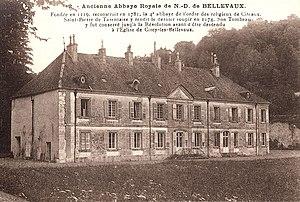
Ancienne Abbaye Royale N.-D. de Bellevaux
La liste des sites classés de la Haute-Saône présente les sites naturels classés du département de la Haute-Saône.
Cet article recense les monuments historiques de la Haute-Saône, en France, pour la partie sud-est du département.
Cet article liste les abbayes cisterciennes actives ou ayant existé sur le territoire français actuel. Ces abbayes ont appartenu, à différentes époques, à des ordres ou des congrégations ou des groupements dits « cisterciens ».
L'abbaye Notre-Dame de Bellevaux est une abbaye de l'ordre cistercien qui se situe en France à Cirey dans la Haute-Saône. Elle fut fondée en 1119.